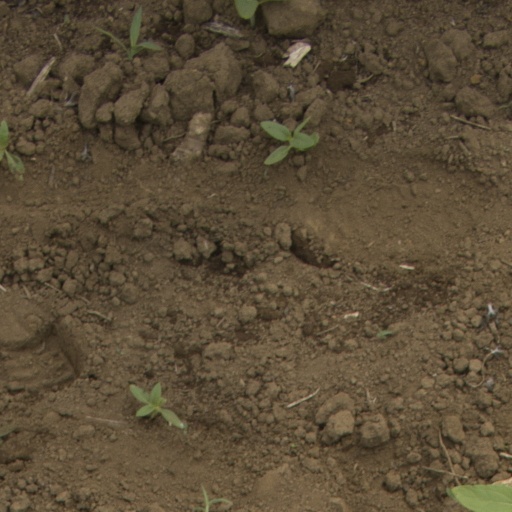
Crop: Jerusalem artichoke